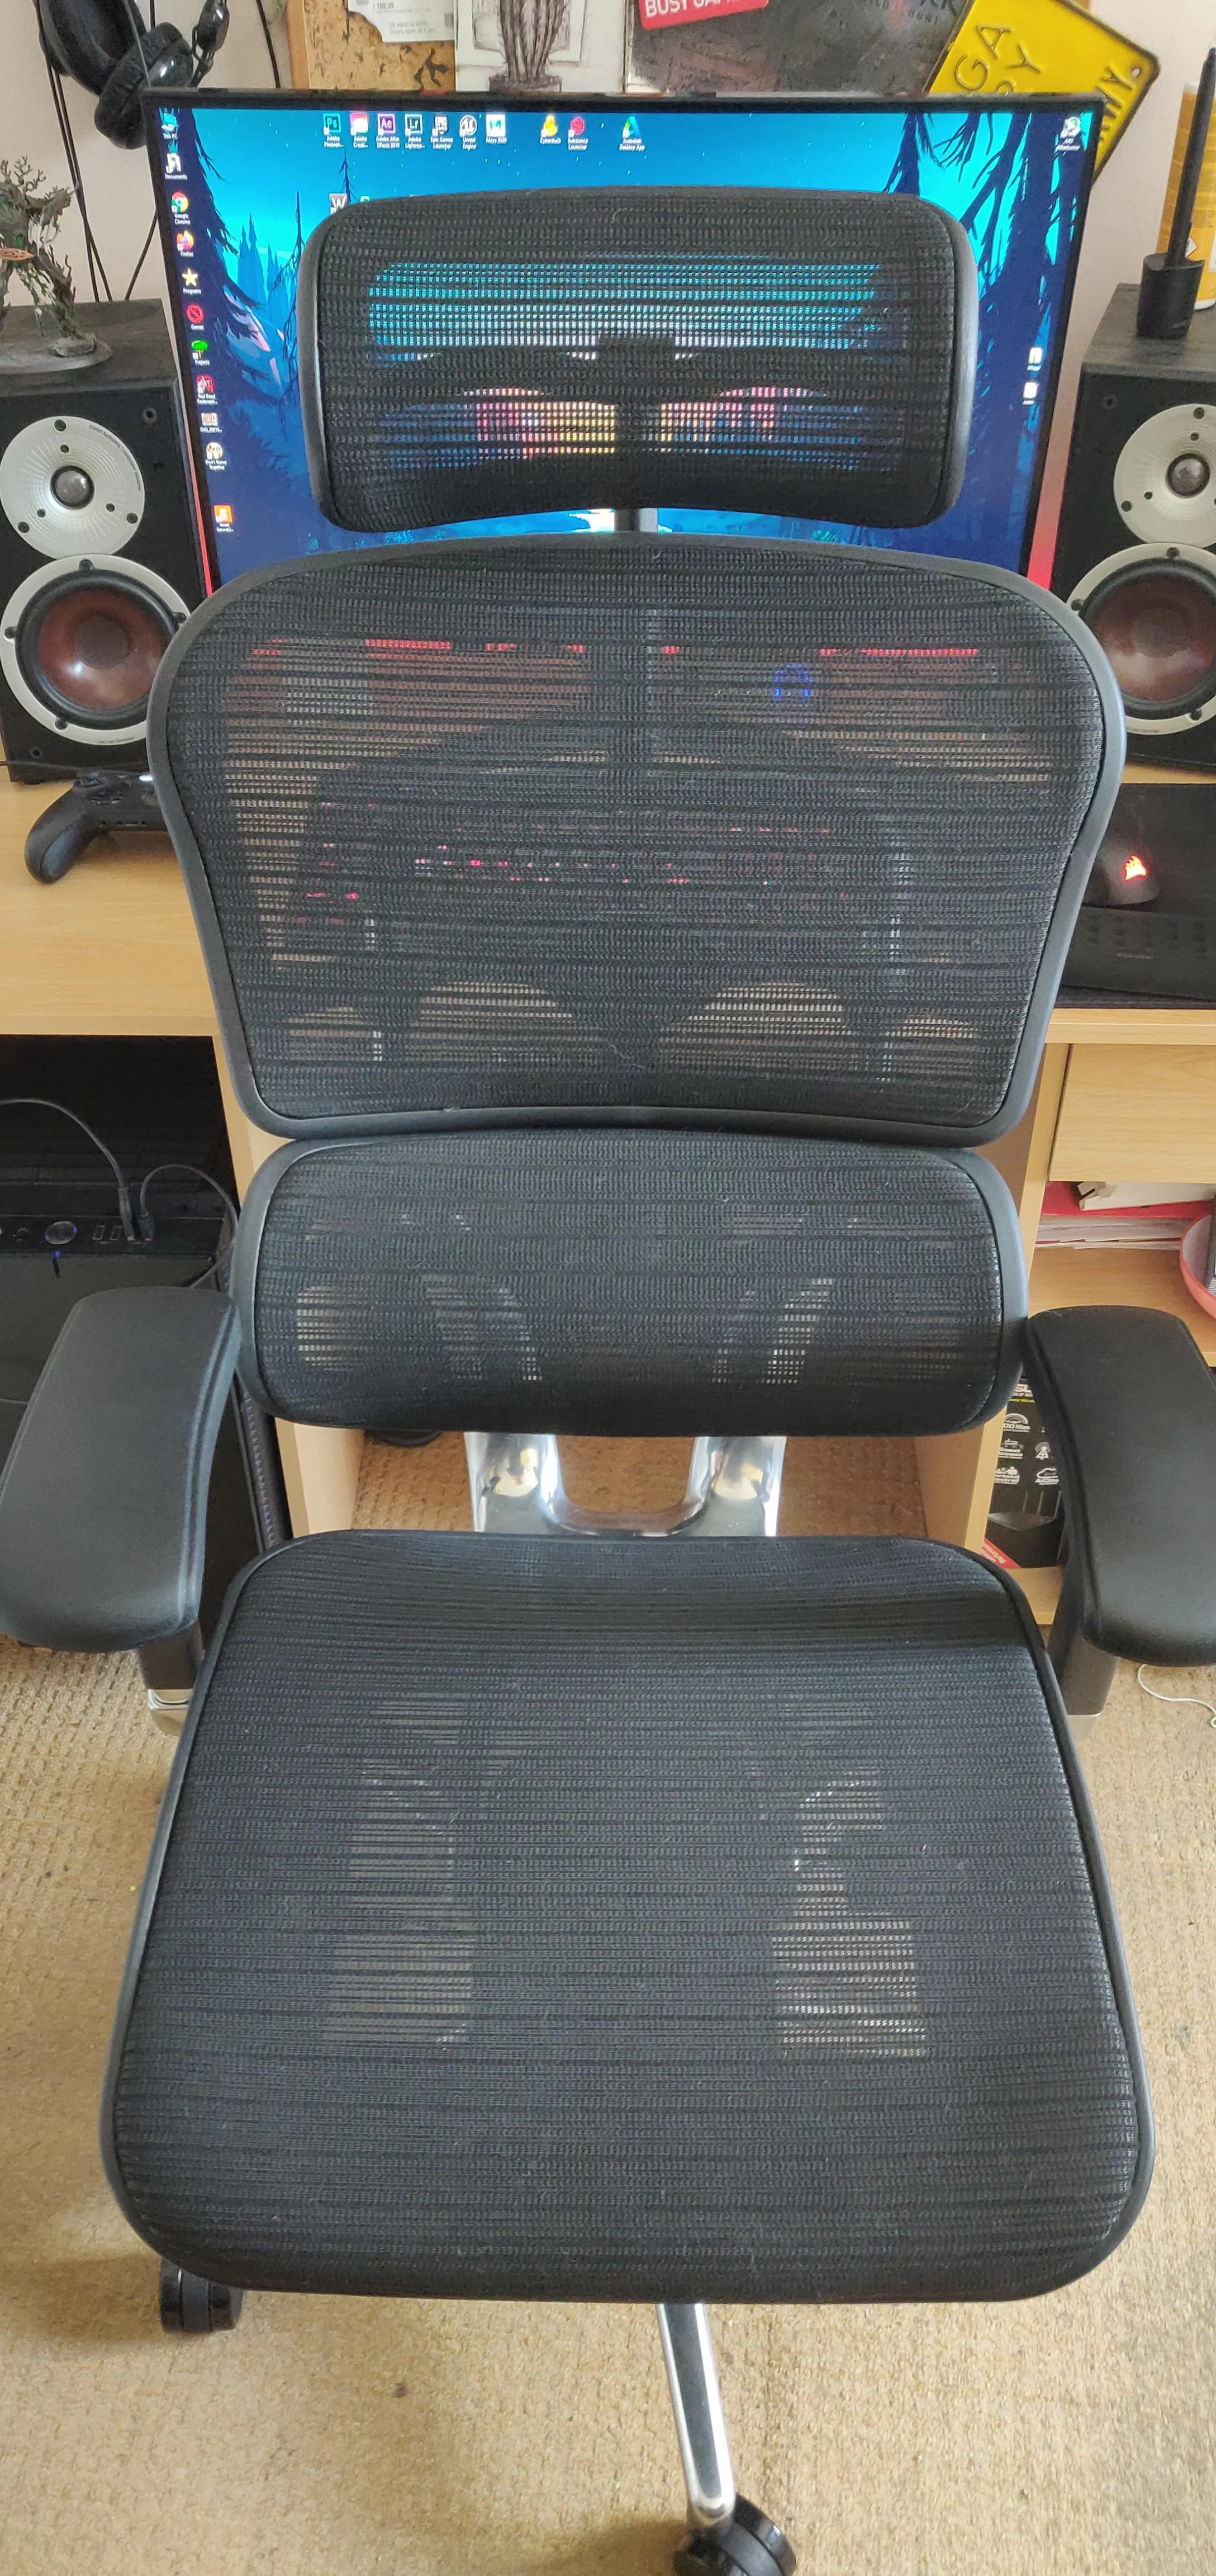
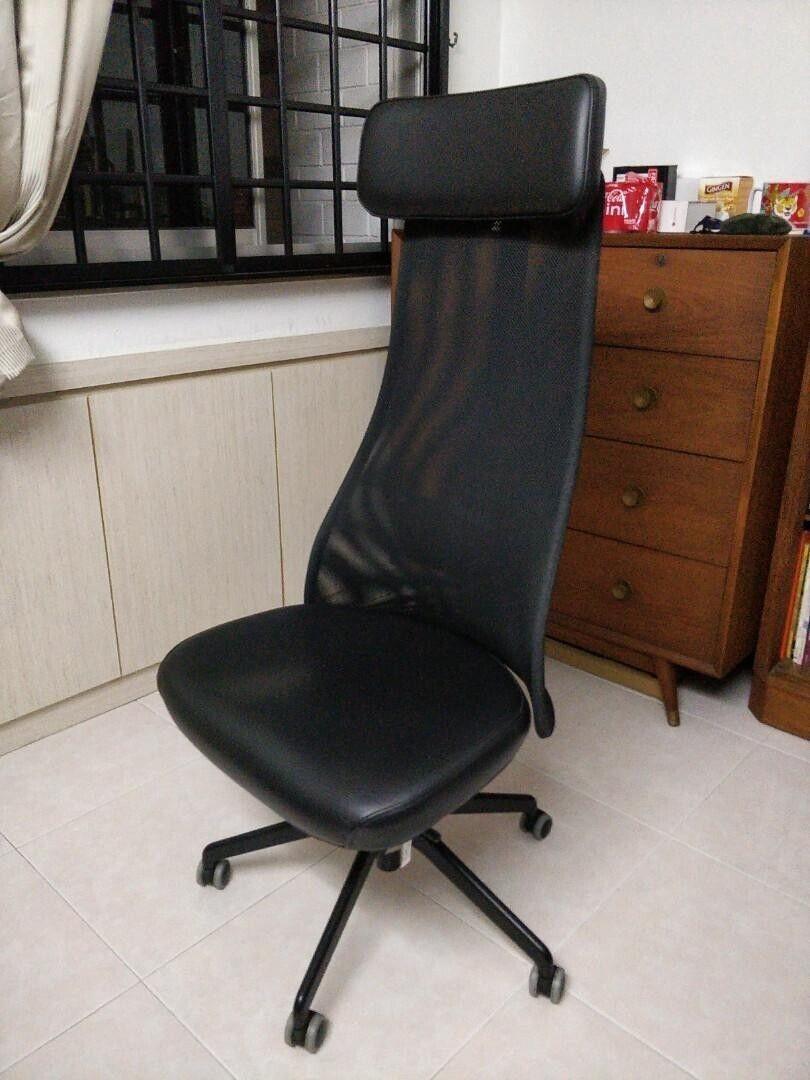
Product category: items_chair
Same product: no